Nantucket Shoals

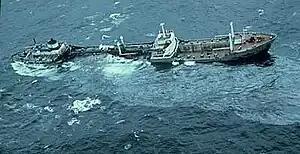
The oil tanker "Argo Merchant" aground on Middle Rip, December 15, 1976.

According to the 2010 edition of the "United States Coast Pilot", the International Maritime Organization has established an "area to be avoided" for the Nantucket Shoals. Vessels transporting oil or hazardous materials and vessels of more than 1,000 gross tons should avoid the area bounded by the points in the below table.